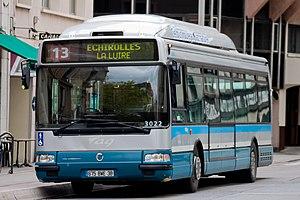
Un Irisbus Agora GNV sur la ligne 13 de la TAG (Grenoble), à son terminus Grenoble - 3 Dauphins
Échirolles est une commune française située dans le département de l'Isère, en région Auvergne-Rhône-Alpes.
Les autobus de Grenoble sont un réseau de 45 lignes régulières exploitées par la Sémitag en complément du tramway de Grenoble et desservant l'ensemble des communes de la Métro. Ce réseau est toutefois épaulé par 16 lignes de bus du réseau interurbain de l'Isère dans le périmètre de transport urbain de la Sémitag.
Transports de l'agglomération grenobloise est la marque commerciale, utilisée par la Sémitag, du réseau de transport en commun desservant les 49 communes de la métropole de Grenoble soit environ 440 000 habitants sur 541 km². Le réseau TAG appartient au SMTC, l'autorité organisatrice de la Métro depuis 1973.